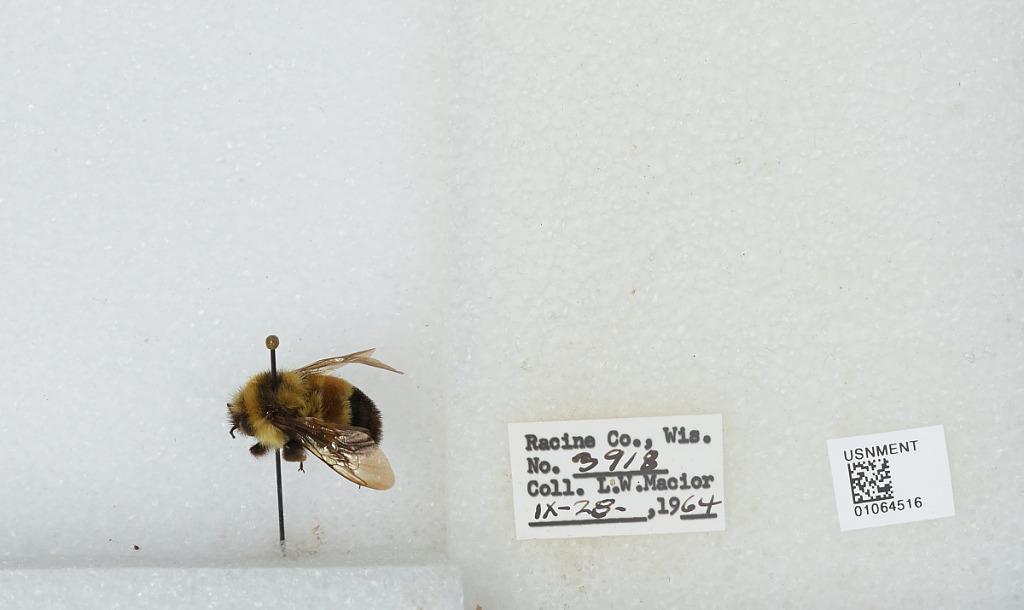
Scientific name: Bombus (Bombus) affinis Cresson
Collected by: L. Macior
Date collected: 1964-9-28
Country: United States
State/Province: Wisconsin
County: Racine
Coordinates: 42.78, -87.76